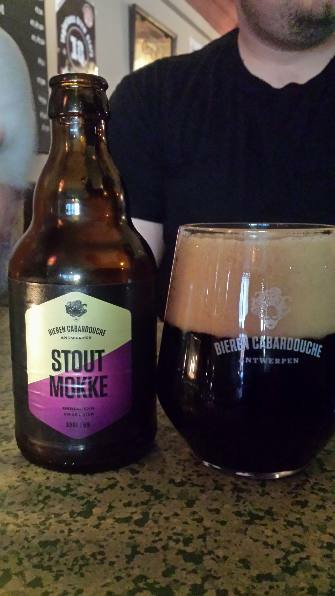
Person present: No